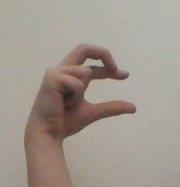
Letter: thal